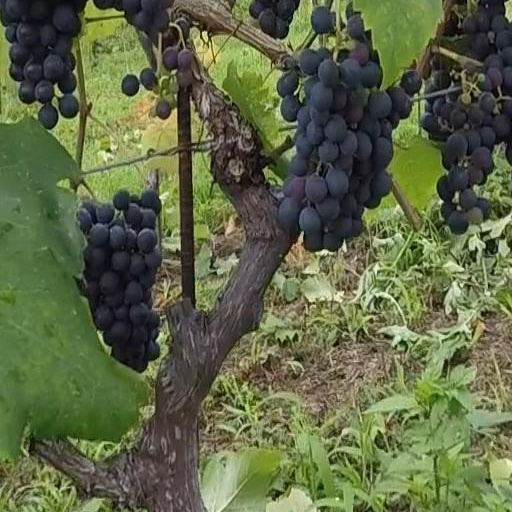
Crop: grape